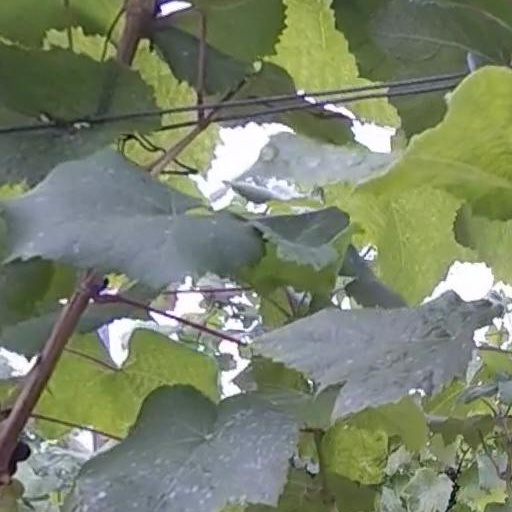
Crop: grape